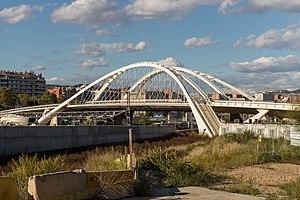
Le pont Bac de Roda ou pont de Calatrava assure la liaison entre les districts de Sant Andreu et Sant Martí à Barcelone, dans la communauté autonome de Catalogne en Espagne.